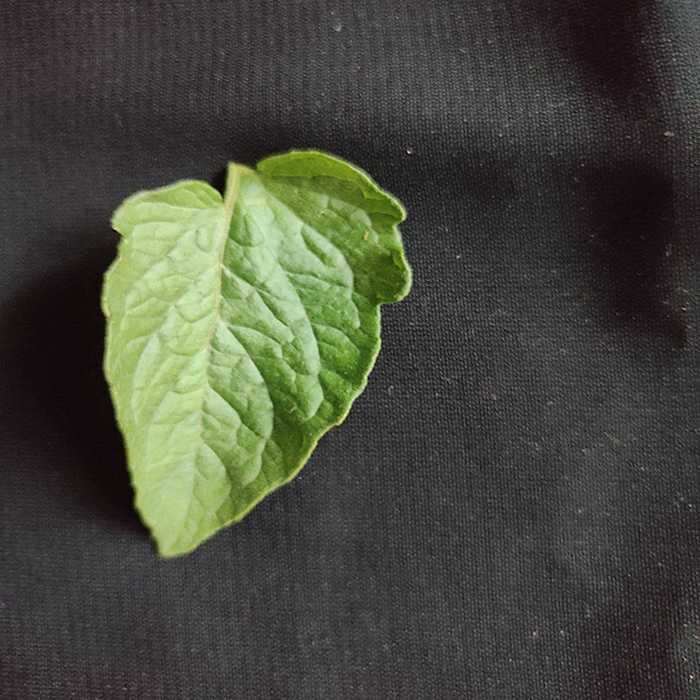
Plant: Tomato
Label: Tomato Fresh leaf